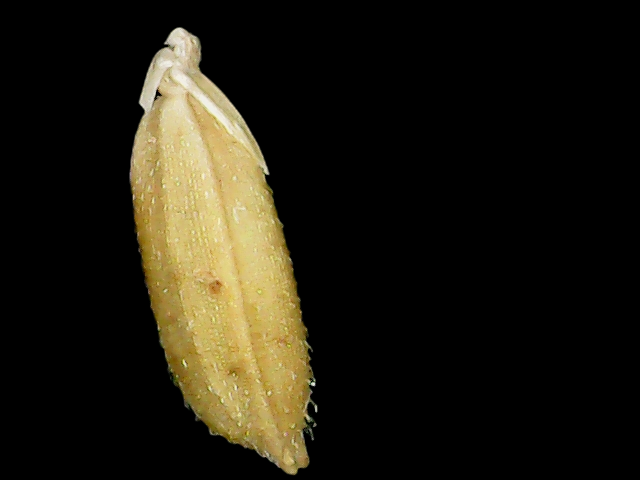
Rice variety: Bd51